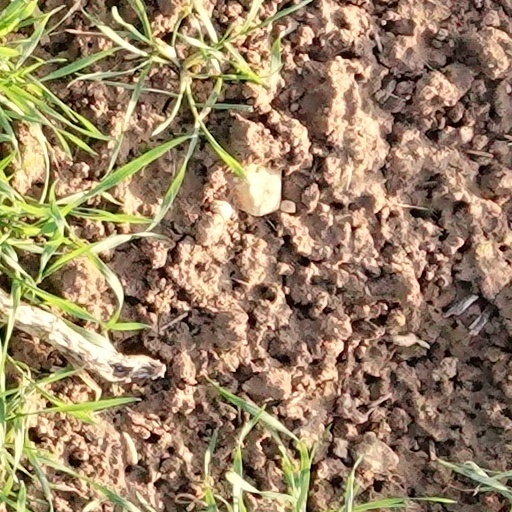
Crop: wheat